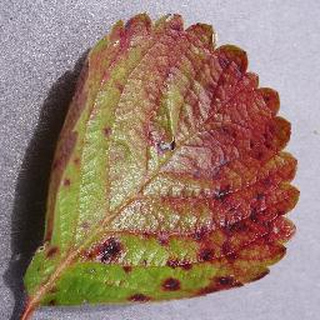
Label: strawberry_leaf_scorch